Maidstone United F.C.

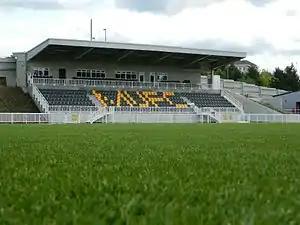
The Gallagher Stadium in 2012

Maidstone, who were now managed by Lloyd Hume and Alan Walker in a joint capacity, surprisingly managed to win the league at the first time of asking, gaining promotion to the Isthmian League Premier Division. However the overwhelming success on the pitch was overshadowed by little visible progress being made in the building of the stadium at James Whatman Way. Before the 2007–08 season had even begun Alan Walker was involved in a freak accident at a coaching course in Belfast which left him temporarily paralysed. Walker made a valiant recovery however, and was back walking and in management by the start of the league season. Maidstone struggled in the new surroundings of the Isthmian League Premier Division and spent the majority of the season near the foot of the table, despite having the services of Chris Smalling at their disposal, however they avoided relegation after beating Folkestone Invicta 1–0 on the last day of the season, a result that relegated Invicta in Maidstone's place. In other news 25% of the club was sold to businessman Oliver Ash in February 2008.